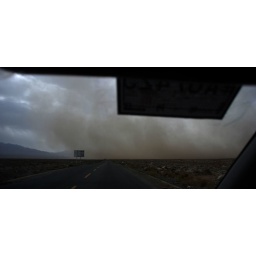
On the road from Dunhuang to Golmud, we were briefly engulfed by a sand storm.